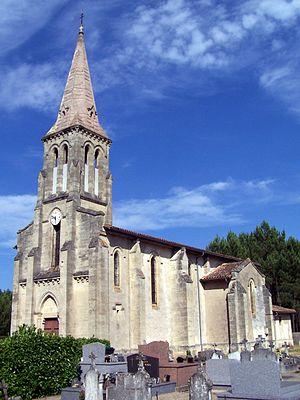
Église Saint-Pierre de Giscos (Gironde, France)
Giscos est une commune du Sud-Ouest de la France, située dans le département de la Gironde en région Nouvelle-Aquitaine.